The True North Times

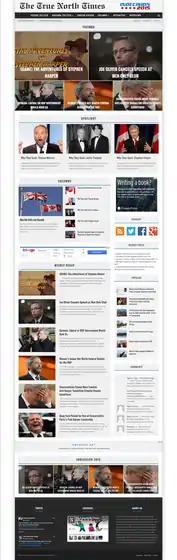
The front page of "The True North Times" in September, 2015. News is organized by region and topic.

The True North Times is an online publication focused on Canadian politics and affairs. Its coverage features federal, provincial, and municipal news, as well as lifestyle and other features. Launched in early 2014, "The True North Times" has gained notoriety among Canadians with high-profile interviews, articles, and election coverage being referenced in reputable, national news sources. In a departure from contemporary satire in Canada, "The True North Times" draws inspiration from "The Daily Show" in the United States, in that it does not write parody articles, like one may find in "The Onion". Instead, it comments on actual news stories, with the stated goal of using a more accessible style of reporting to reach otherwise apathetic voters, especially in the youth demographic.